Performance management work

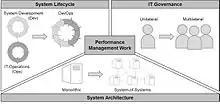
Performance management work framework

System architectures used to be monolithic consisting of one large single construct. They have progressed to distributed architectures and further to system of systems architectures. An interrelation between system of systems architectures and IT governance is the allocation of several systems to different organizations or organizational units. Similarly to the expansion of system architecture, the former unilateral IT governance becomes a multilateral IT governance with special needs for organizational integration.